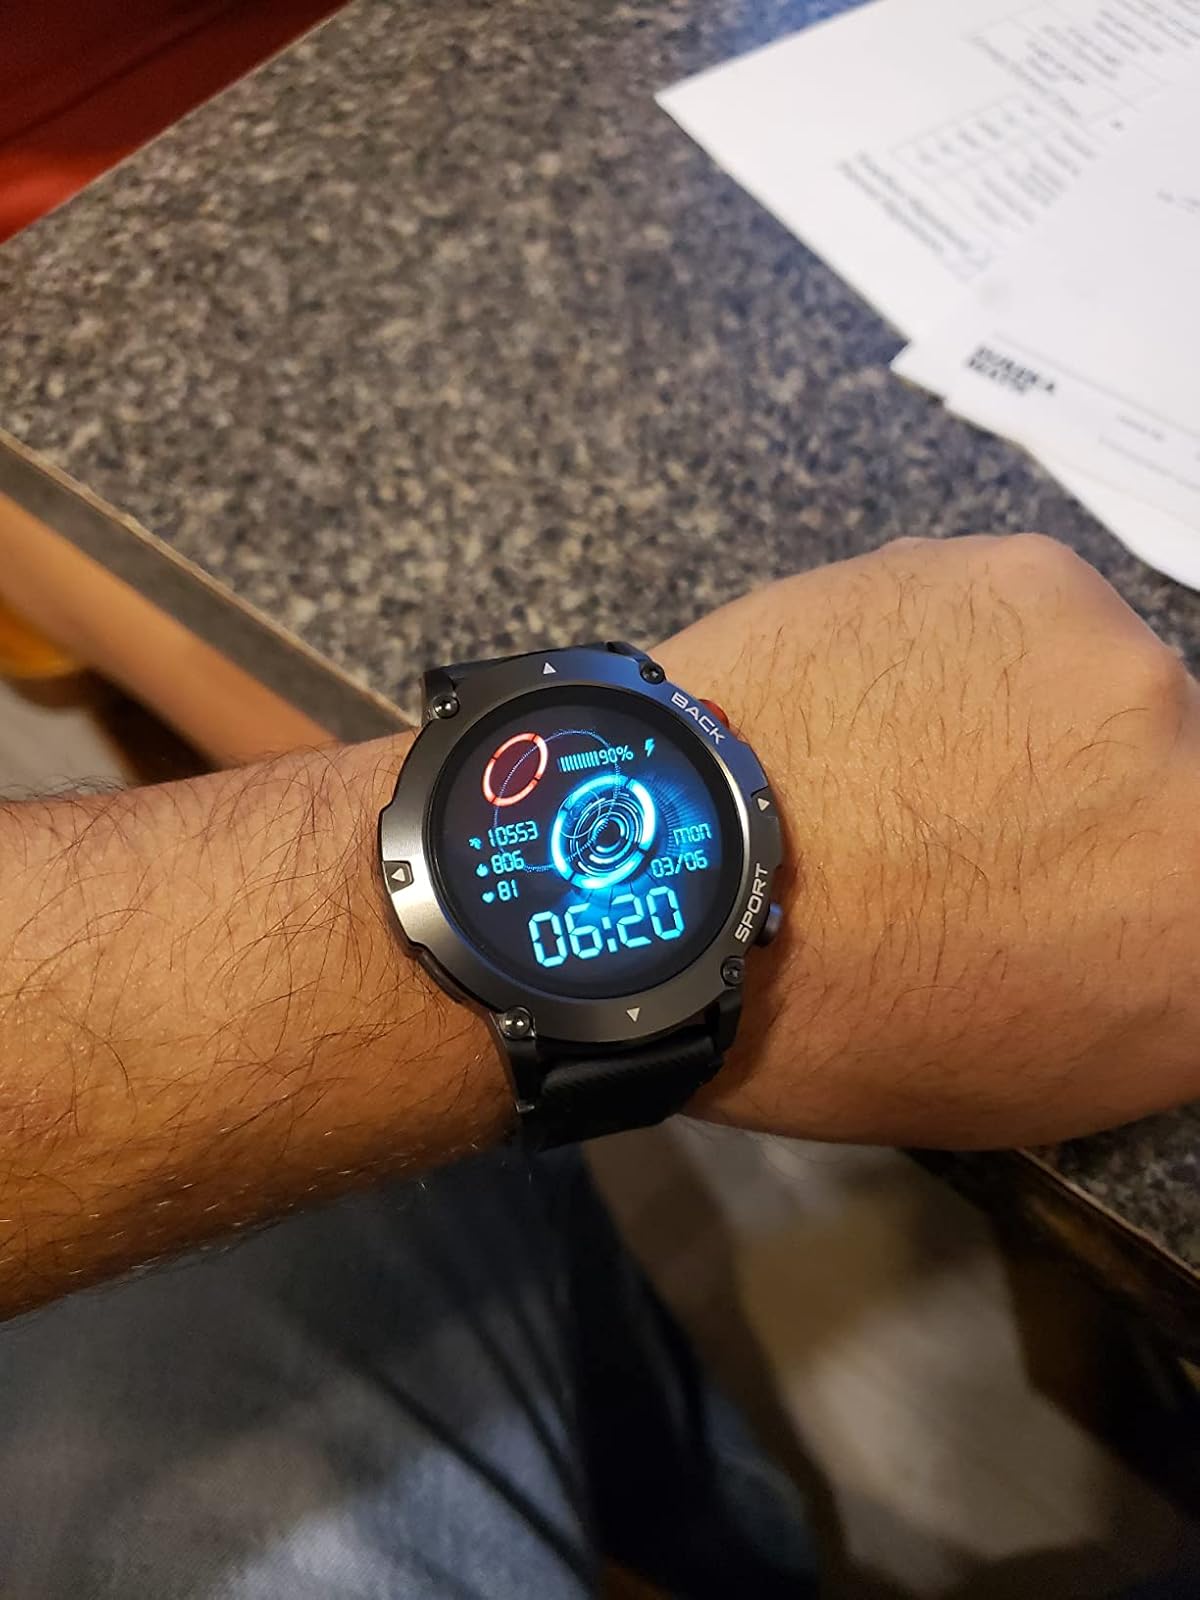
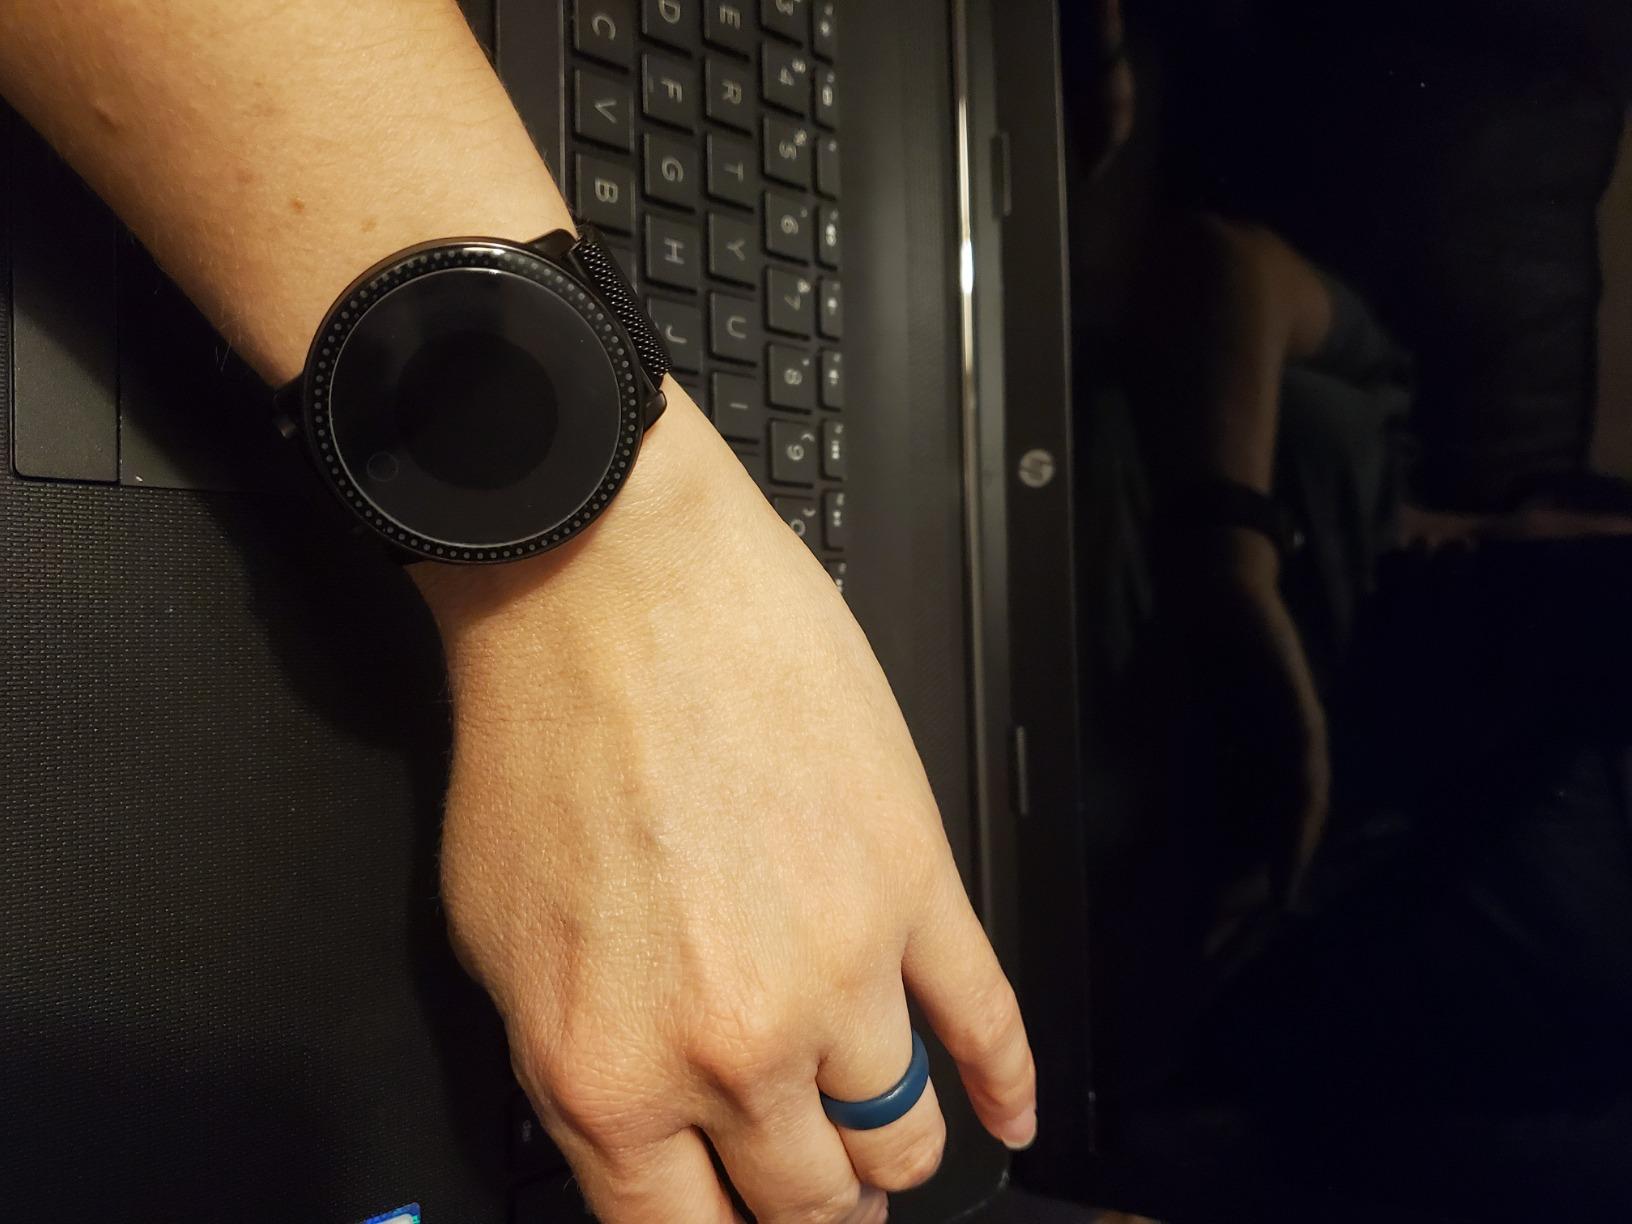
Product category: smartwatch
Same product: no